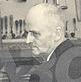
Age: 48